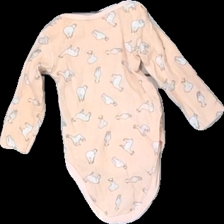
View: back
Type: Top
Category: Children
Brand: Not in the list
Brand text on label: basic
Colors: Pink, White
Material: 100% cotton
Pattern: Other
Cut: Regular
Size: 50
Season: All
Price range: <50
Recommended usage: Reuse